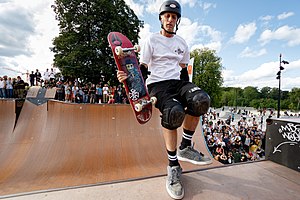
Fælledparken / Anvendelse / Idrætsanlæg i og ved Fælledparken
Fælledparken Skatepark
"Fælledparken er et 0,5 km² grønt areal på Østerbro i København, der blev anlagt i årene 1908-1914 af landskabsarkitekt Edvard Glæsel, ingeniørerne Svend Koch og O.K. Nobel i samarbejde med Københavns Kommune på den fælledgrund, der tidligere udgjorde de militære områder på Nørrefælled, Østerfælled og Blegdamsfælled. Trioen Koch, Nobel og Glæsel havde vundet en ud af to højeste præmier i en åben konkurrence om en ""folke- og idrætspark"" i 1905.